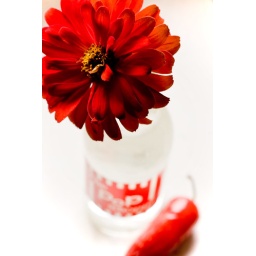
red things that were in my kitchen